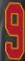
Number: 9